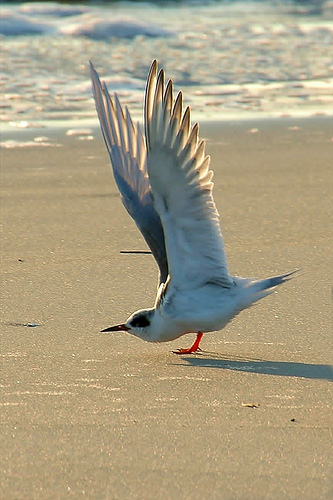
this bird has white body, black eyebrow and a pointy bill. the tarsus and feet are bright orange.
a bird with large white wings, a long pointed beak, and orange feet.
a bird with a medium straight bill, orange tarsi, and white body.
this small bird is white with black trim around its eyes.
the bird has a white belly and neck with gray striped wings tail and head.
this bird is white and black in color with a sharp black beak, and black eye rings.
this bird consists of nearly all white, with the exception of a grayish tone on the top of it's wings, and a black patch surrounding each eye.
this bird has a black cheek patch, a white belly and grey and white large wings.
this bird is white and black in color, with a large black beak.
a bird that is white with pink legs and feet, large white and gray wings, a small head, and a long narrow pointy beak.
Species: Common Tern